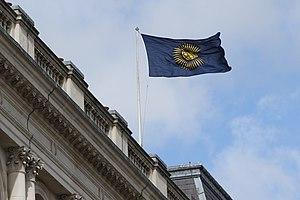
Le drapeau du Commonwealth est le drapeau officiel utilisé par et représentant le Commonwealth des Nations.